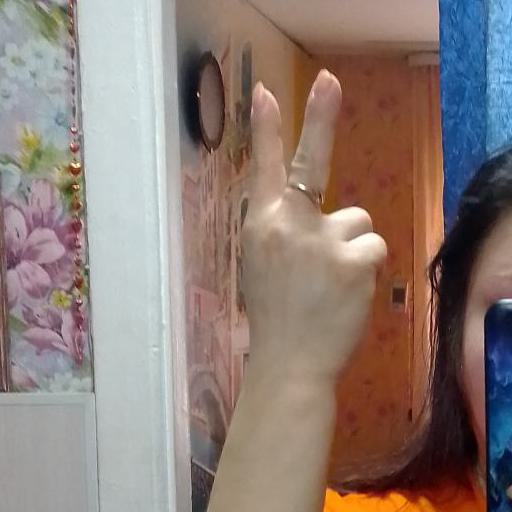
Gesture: peace_inverted